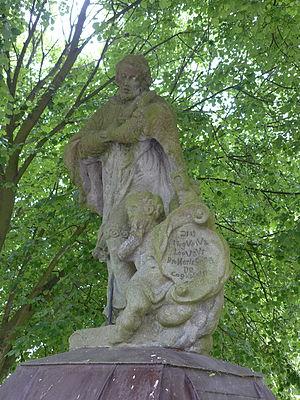
Meziříčko est une commune du district de Žďár nad Sázavou, dans la région de Vysočina, en République tchèque. Sa population s'élevait à 183 habitants en 2019.